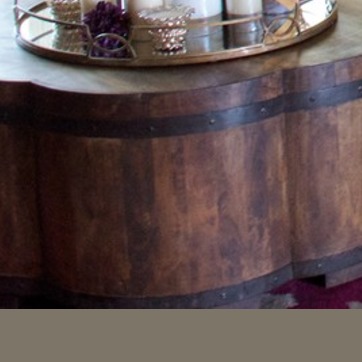
Material: wood